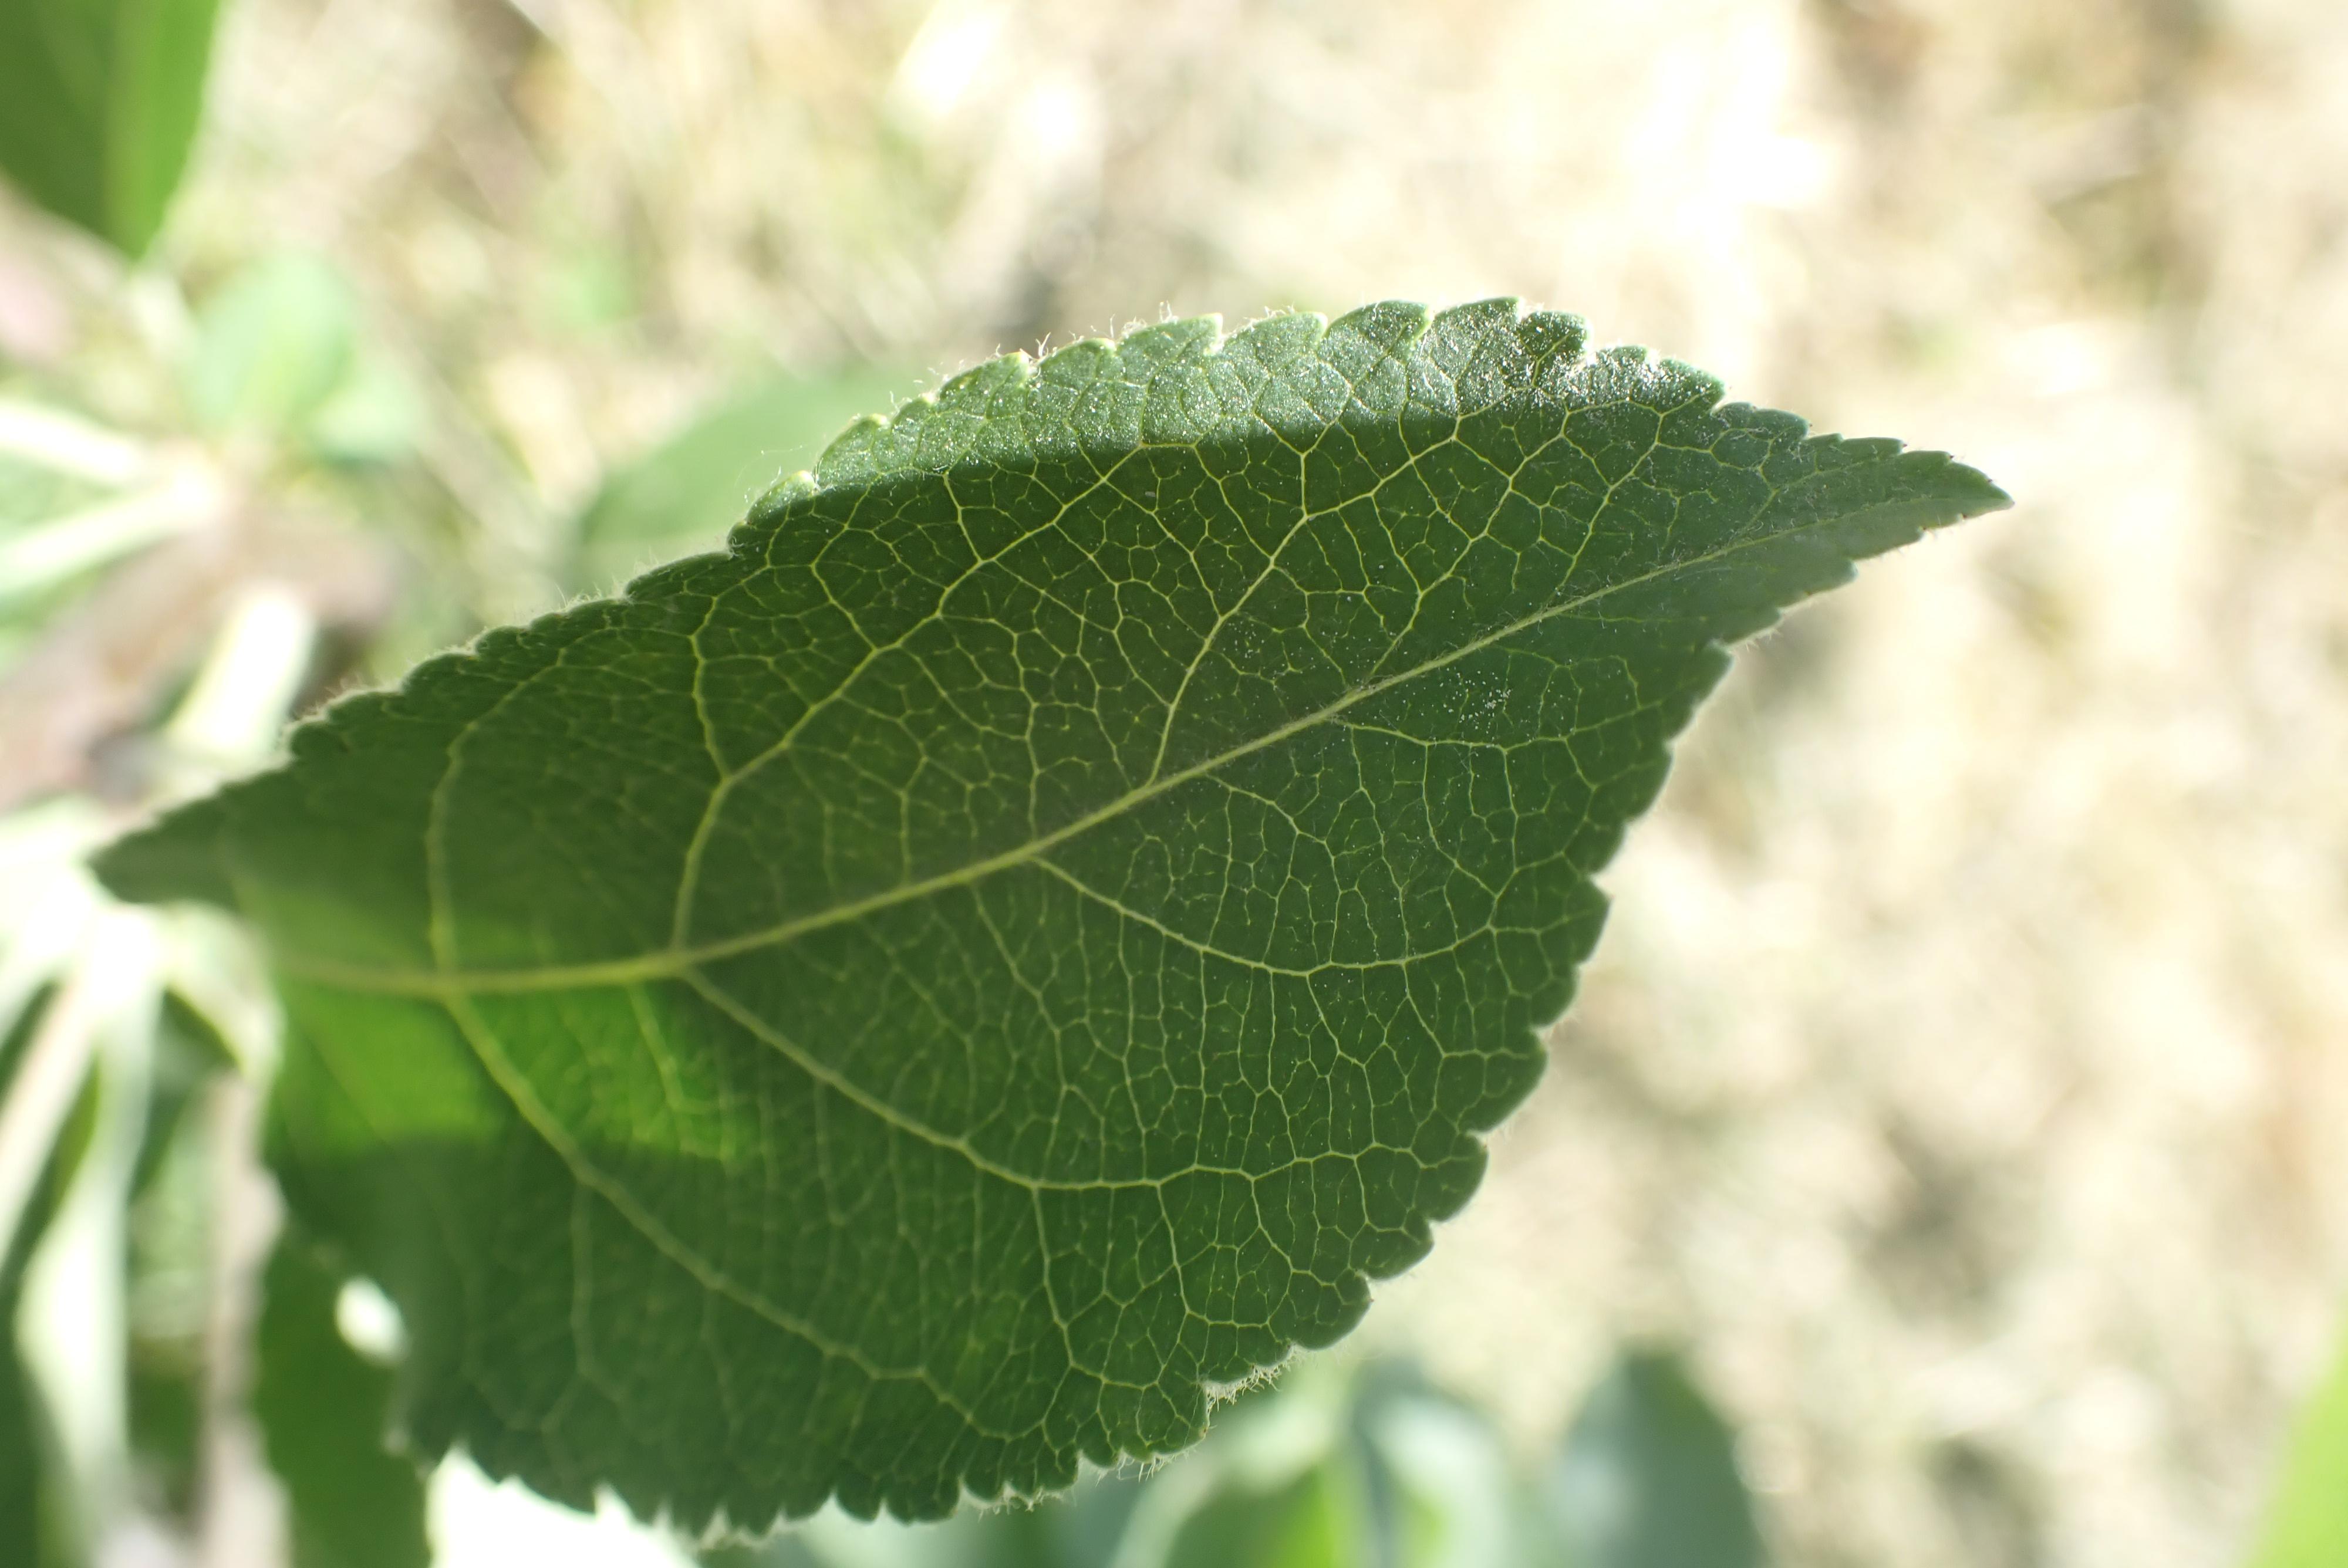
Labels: healthy